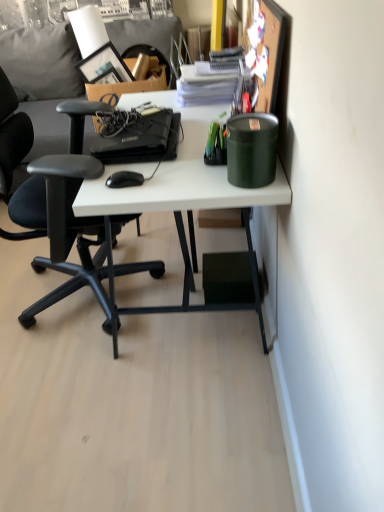
Question: Identify a few spots in the free region on the left part of black plastic mouse at center. Your answer should be formatted as a list of tuples, i.e. [(x1, y1)], where each tuple contains the x and y coordinates of a point satisfying the conditions above. The coordinates should be between 0 and 1, indicating the normalized pixel locations of the points in the image.
Answer: [(0.255, 0.359)]